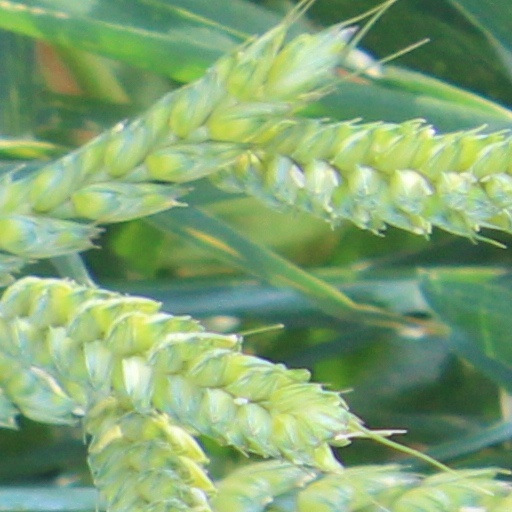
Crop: wheat